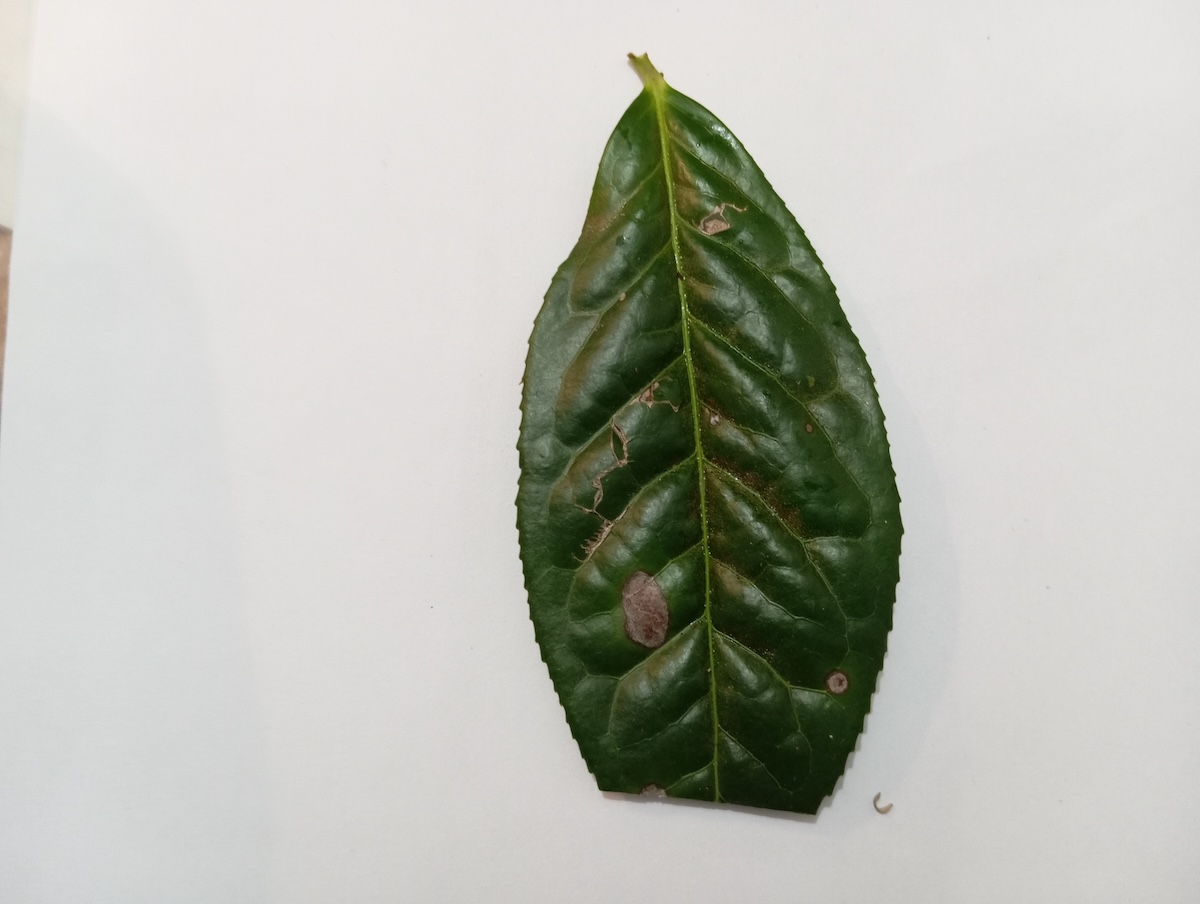
Label: Gray Blight